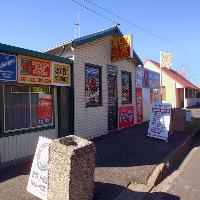
Weather: sun or clear